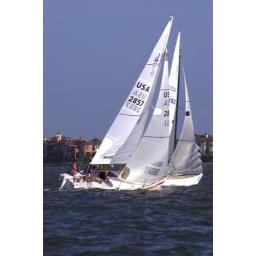
Clear Lake, Texas Wednesday sail boat races in 2006